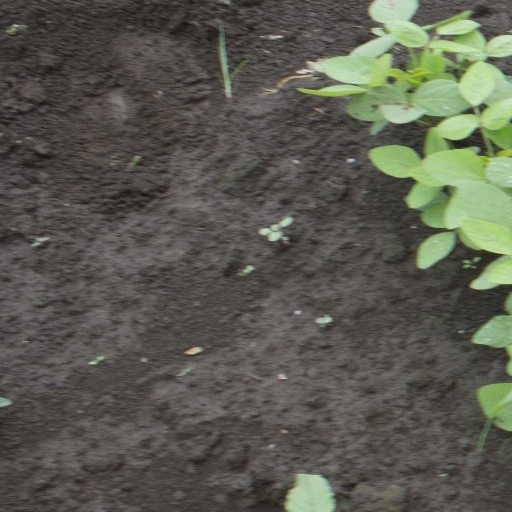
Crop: soybean